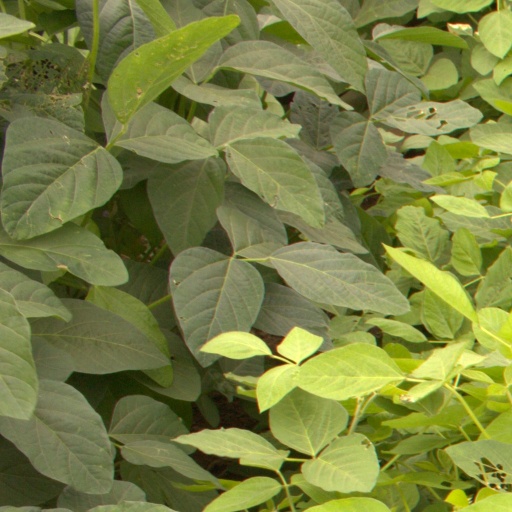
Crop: soybean